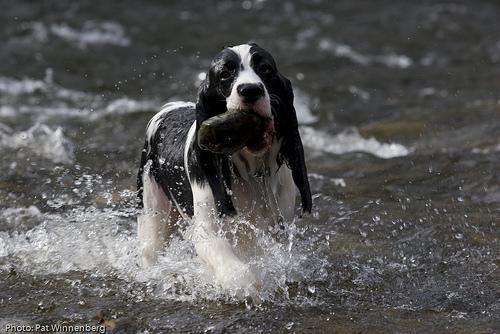
English_springer